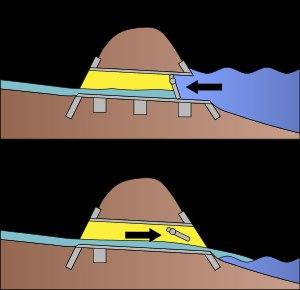
Un aboiteau est une sorte de digue construite par les Acadiens pour leur permettre de cultiver des terres gagnées sur la mer ou les fleuves.
L'histoire de l'Acadie débute au XVIᵉ siècle. Ce territoire est toutefois déjà habité depuis au moins onze millénaires, d'abord par les Paléoaméricains. La période du grand hiatus, entre -8000 et -3000, correspond à un manque de preuves archéologiques. La culture archaïque maritime s'installe ensuite près de la mer et vit surtout des ressources halieutiques, côtoyant probablement d'autres peuples. La céramique est adoptée vers -500, à l'époque où se développent les peuples des Micmacs et des Etchemins. Ce qui est arrivé à ces derniers n'est pas connu, mais les Malécites, à qui leur sont probablement liés, occupent ensuite leur territoire.